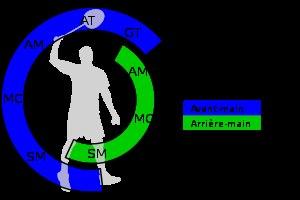
Le badminton est un sport de raquette qui oppose soit deux joueurs, soit deux paires, placés dans deux demi-terrains séparés par un filet. Les joueurs, appelés badistes, marquent des points en frappant un volant à l'aide d'une raquette afin de le faire tomber dans le terrain adverse. L'échange se termine dès que le volant touche le sol ou reste accroché dans le filet.